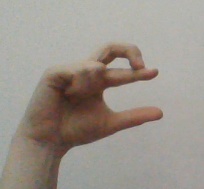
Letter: thal